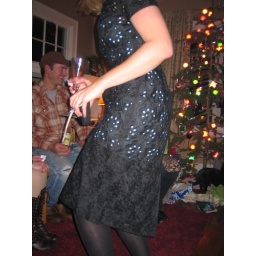
Cass walked in front of my shot in her cute dress